Henry James Carr

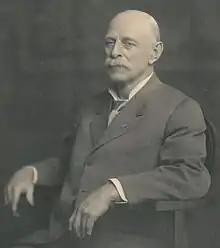
Henry James Carr in November 1913

Henry James Carr (August 16, 1849 – May 21, 1929) was an American librarian.